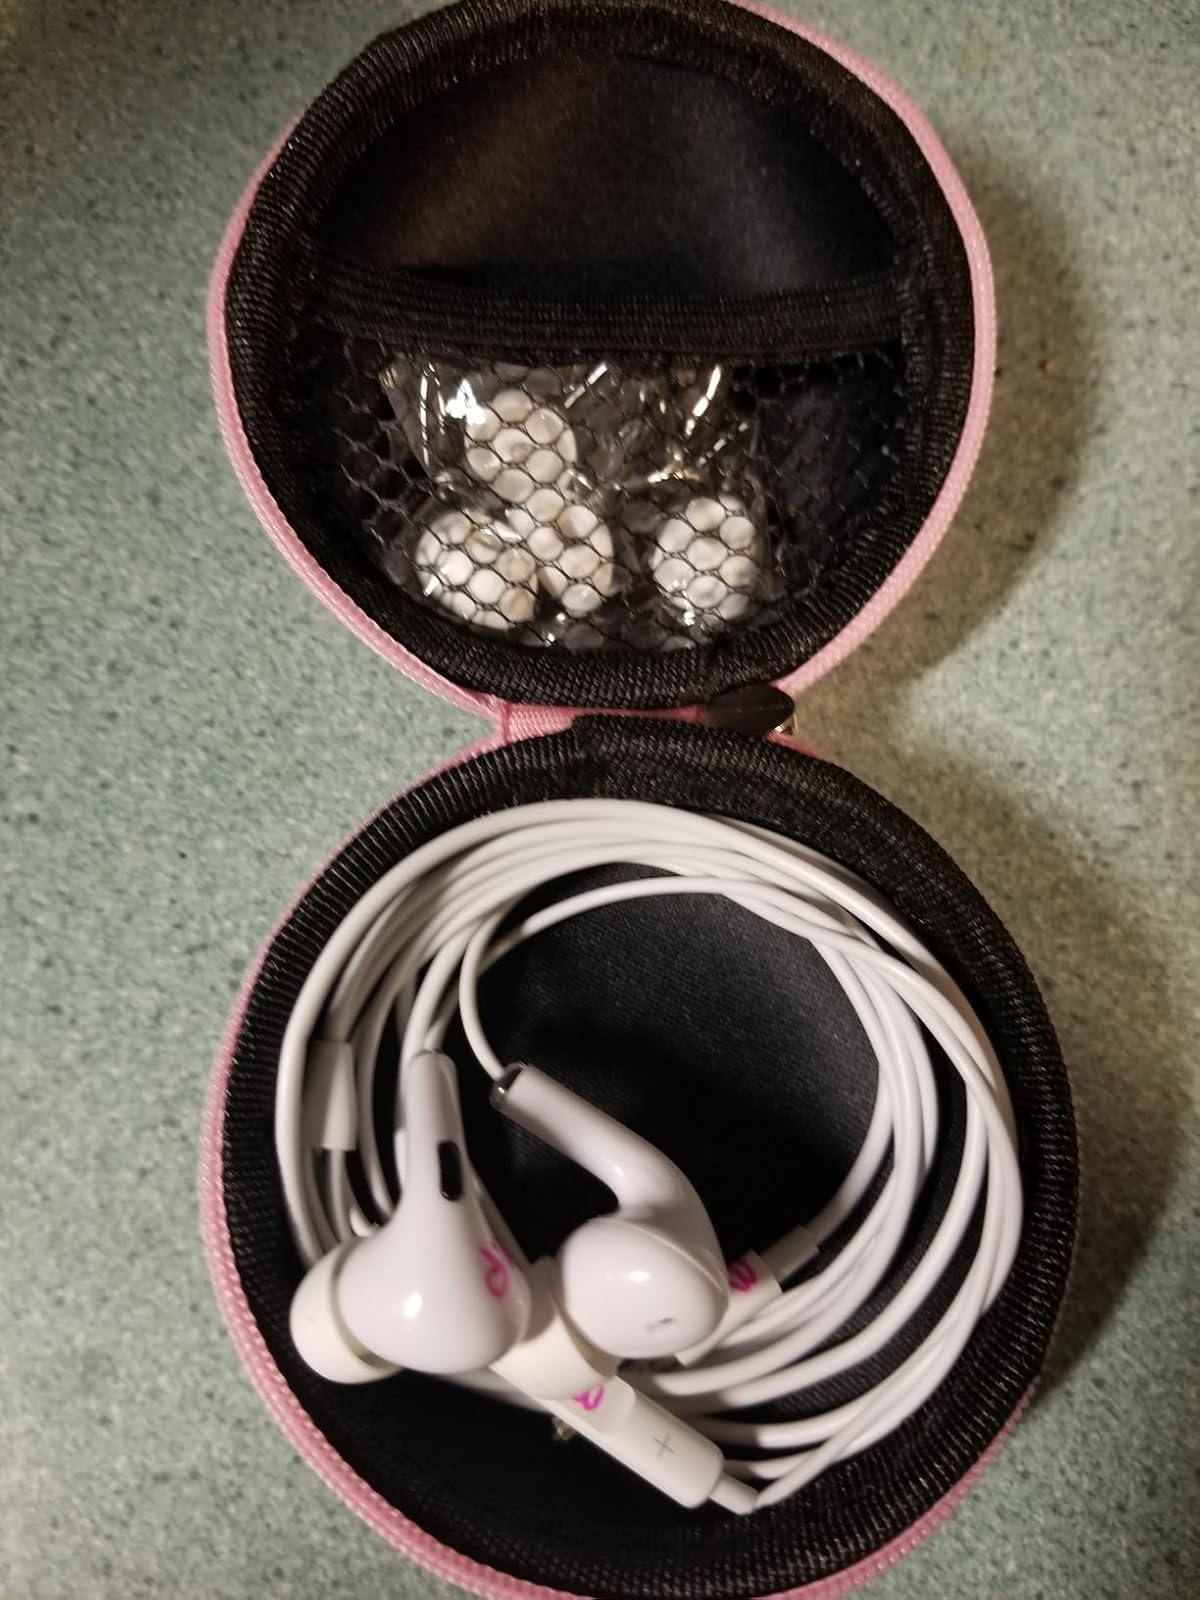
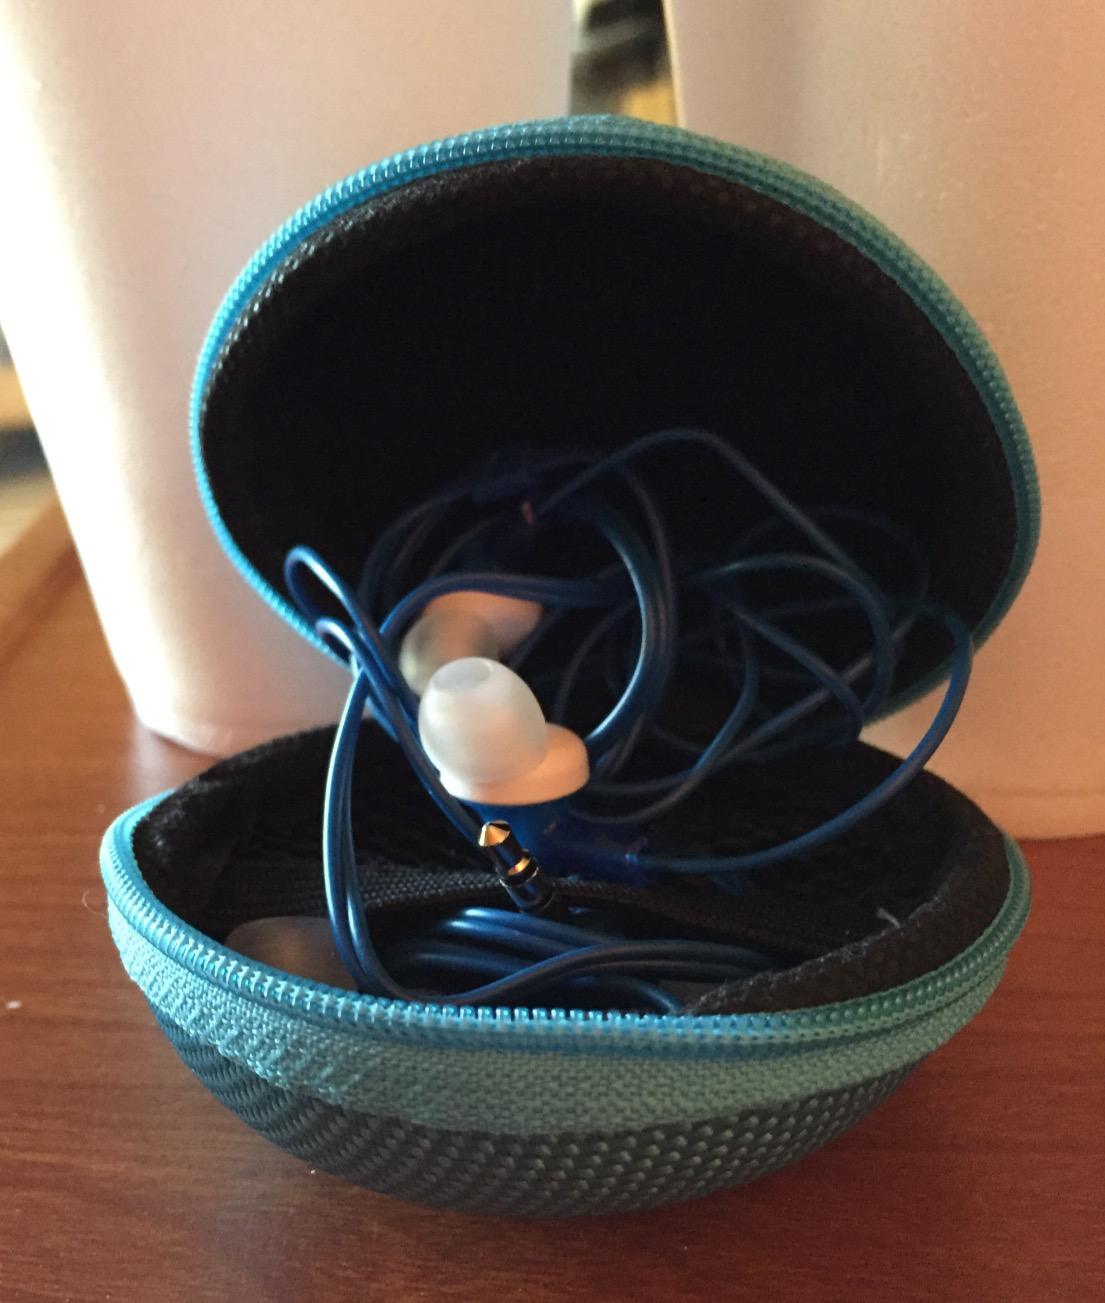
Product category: earbuds
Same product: no